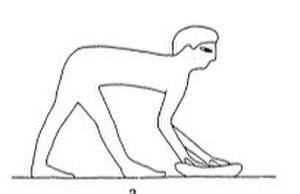
Par l'expression Céramique en Égypte antique on comprend tous les objets de terre cuite en provenance de l'Égypte antique Les récipients de céramique servaient principalement de vaisselle ménagère et étaient utilisés pour le stockage, la préparation, le transport et la consommation des vivres et des matières premières. On y compte les cruches à bière et à vin, les pots à eau, mais aussi les objets largement utilisés dans le ménage, moules à pain, braseros, lampes et pieds supports des récipients à fond rond. D'autres types servent à des emplois rituels. La céramique est souvent retrouvée dans le mobilier funéraire.